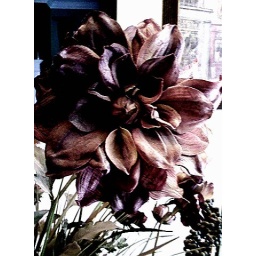
a fake flower in a big display on my kitchen table